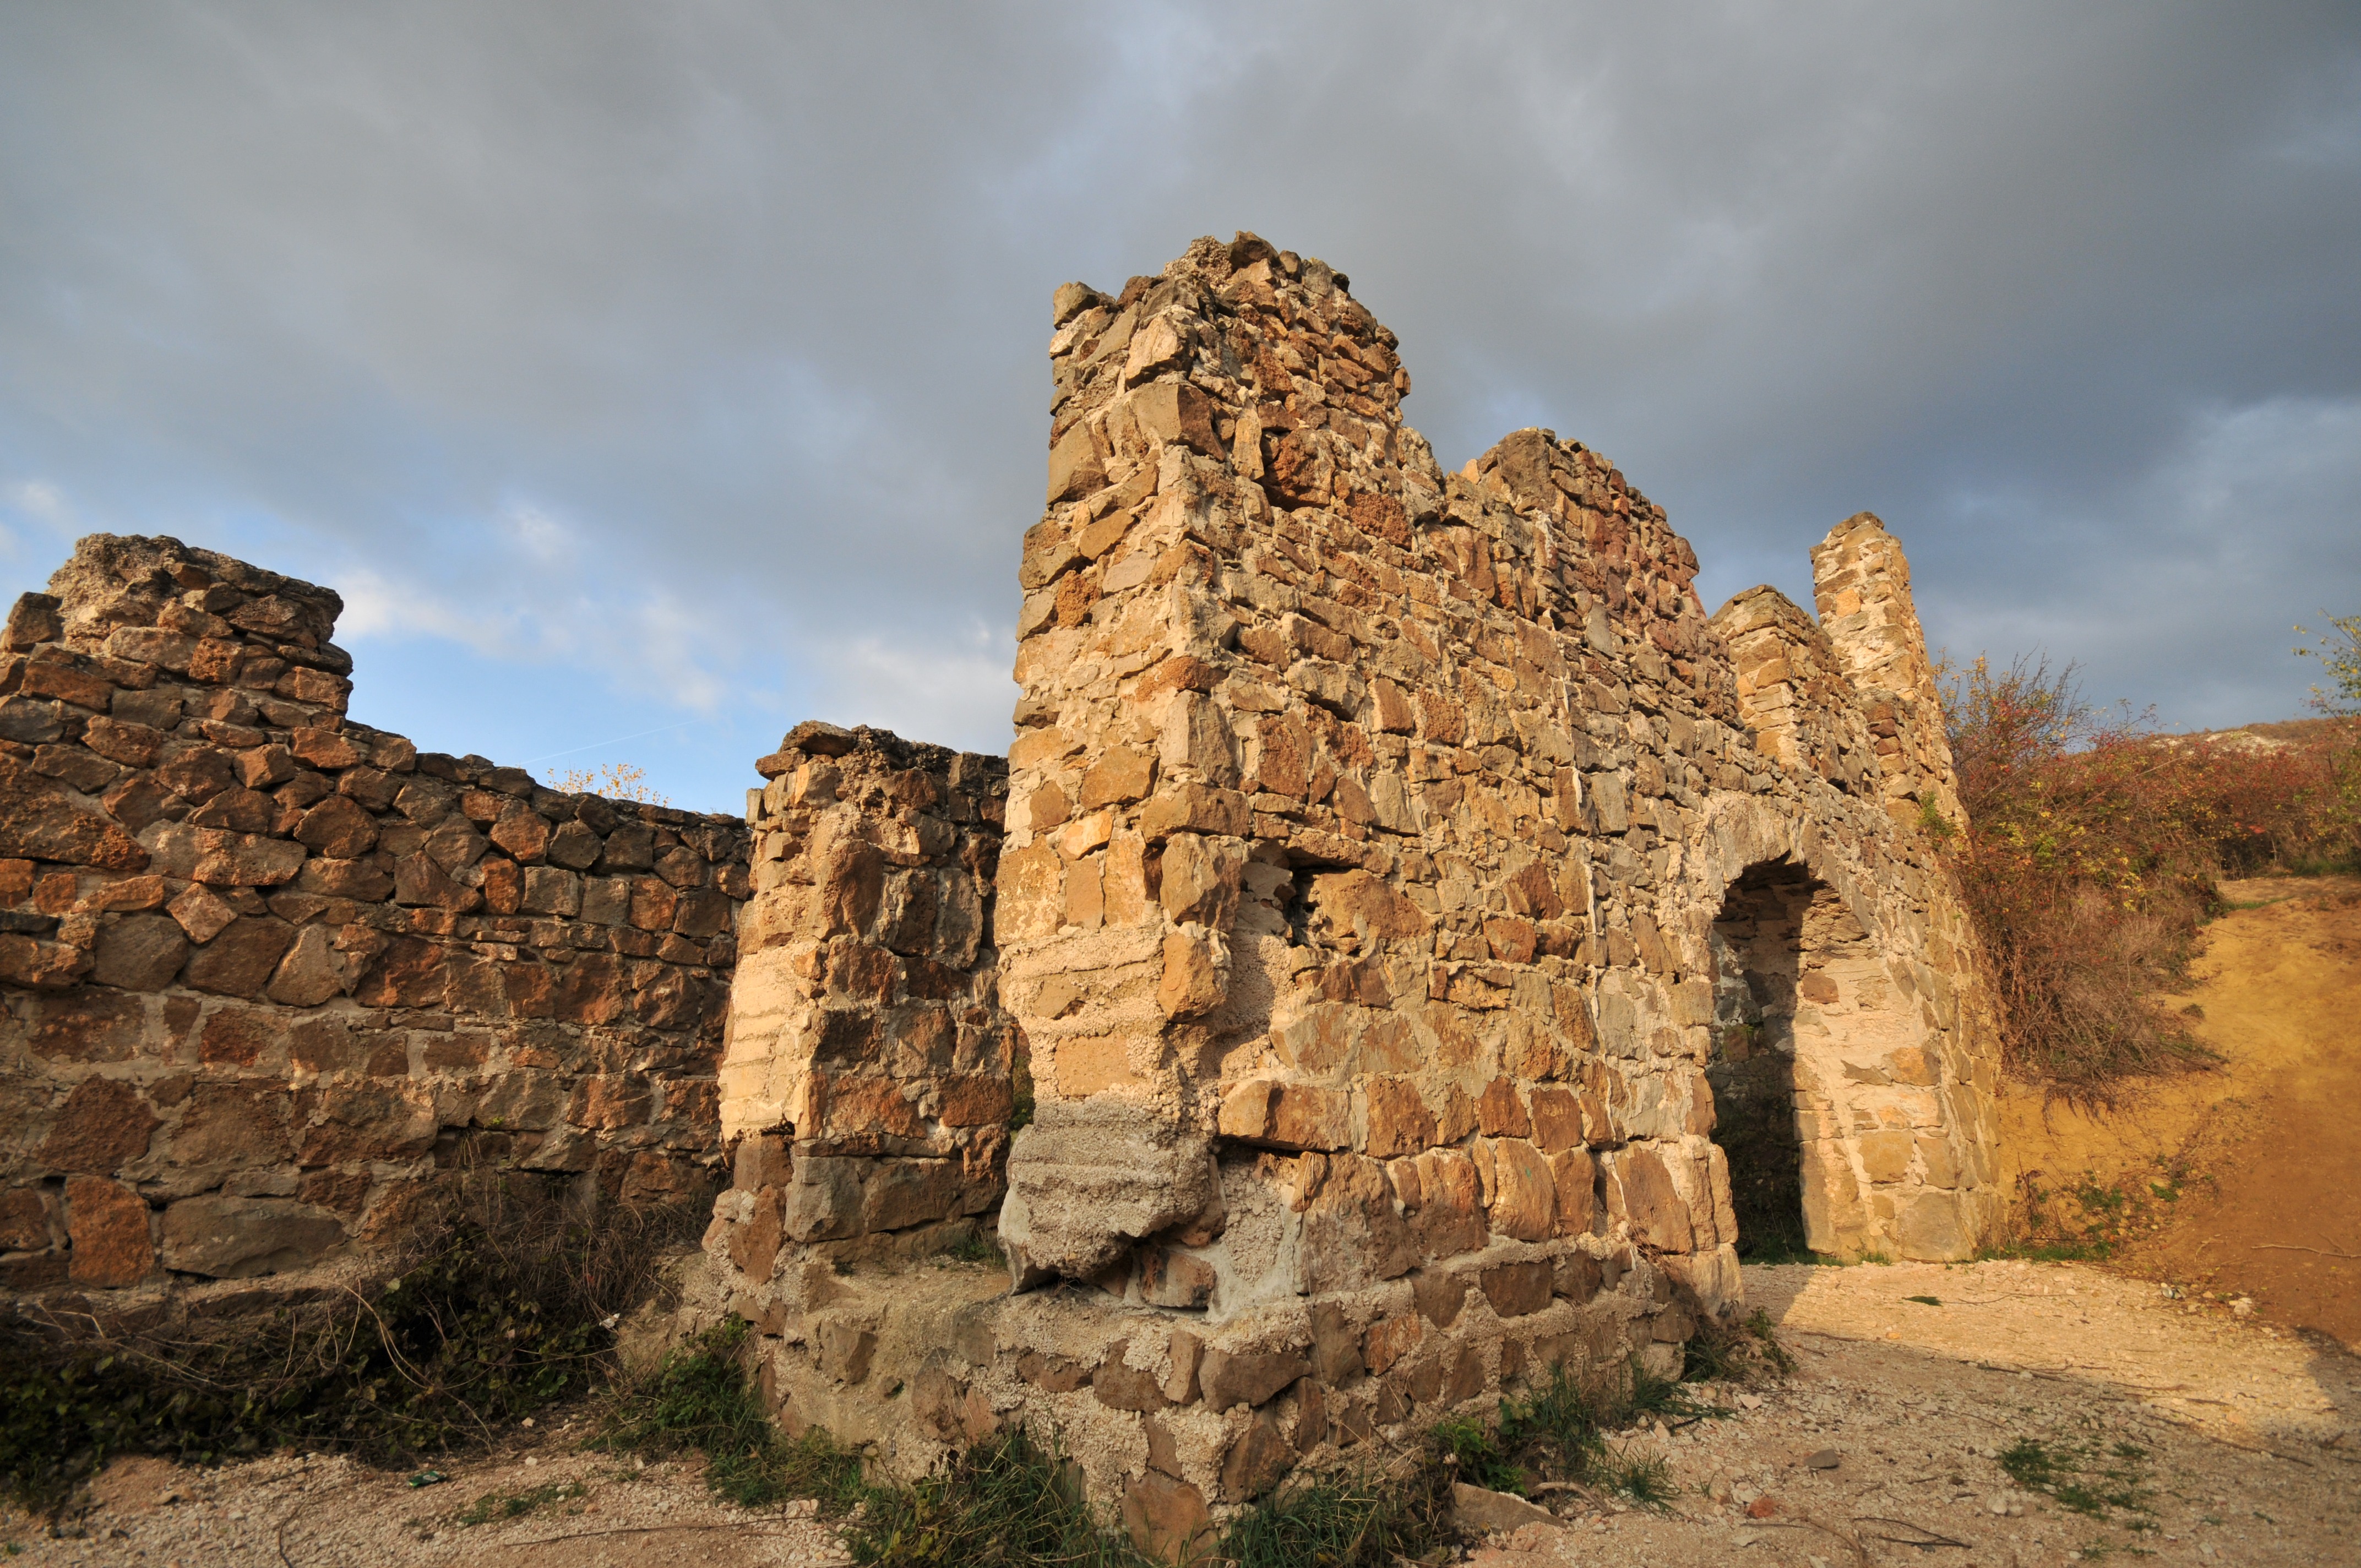
landscape, rock, architecture, building, valley, formation, cliff, arch, stone wall, terrain, geology, temple, ruins, badlands, monastery, wadi, unesco world heritage site, historic site, castle ruins, ancient history